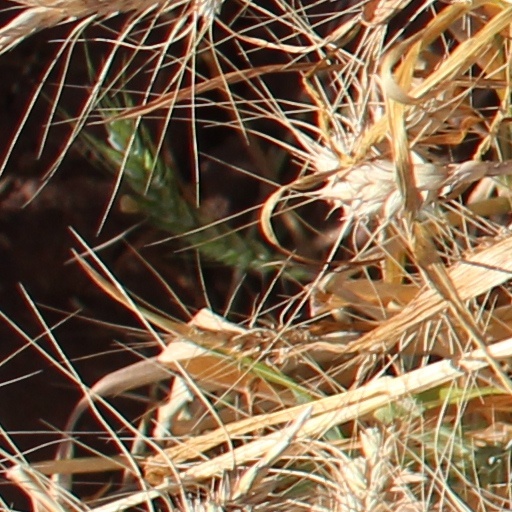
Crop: wheat